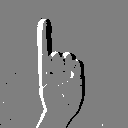
ASL letter: z